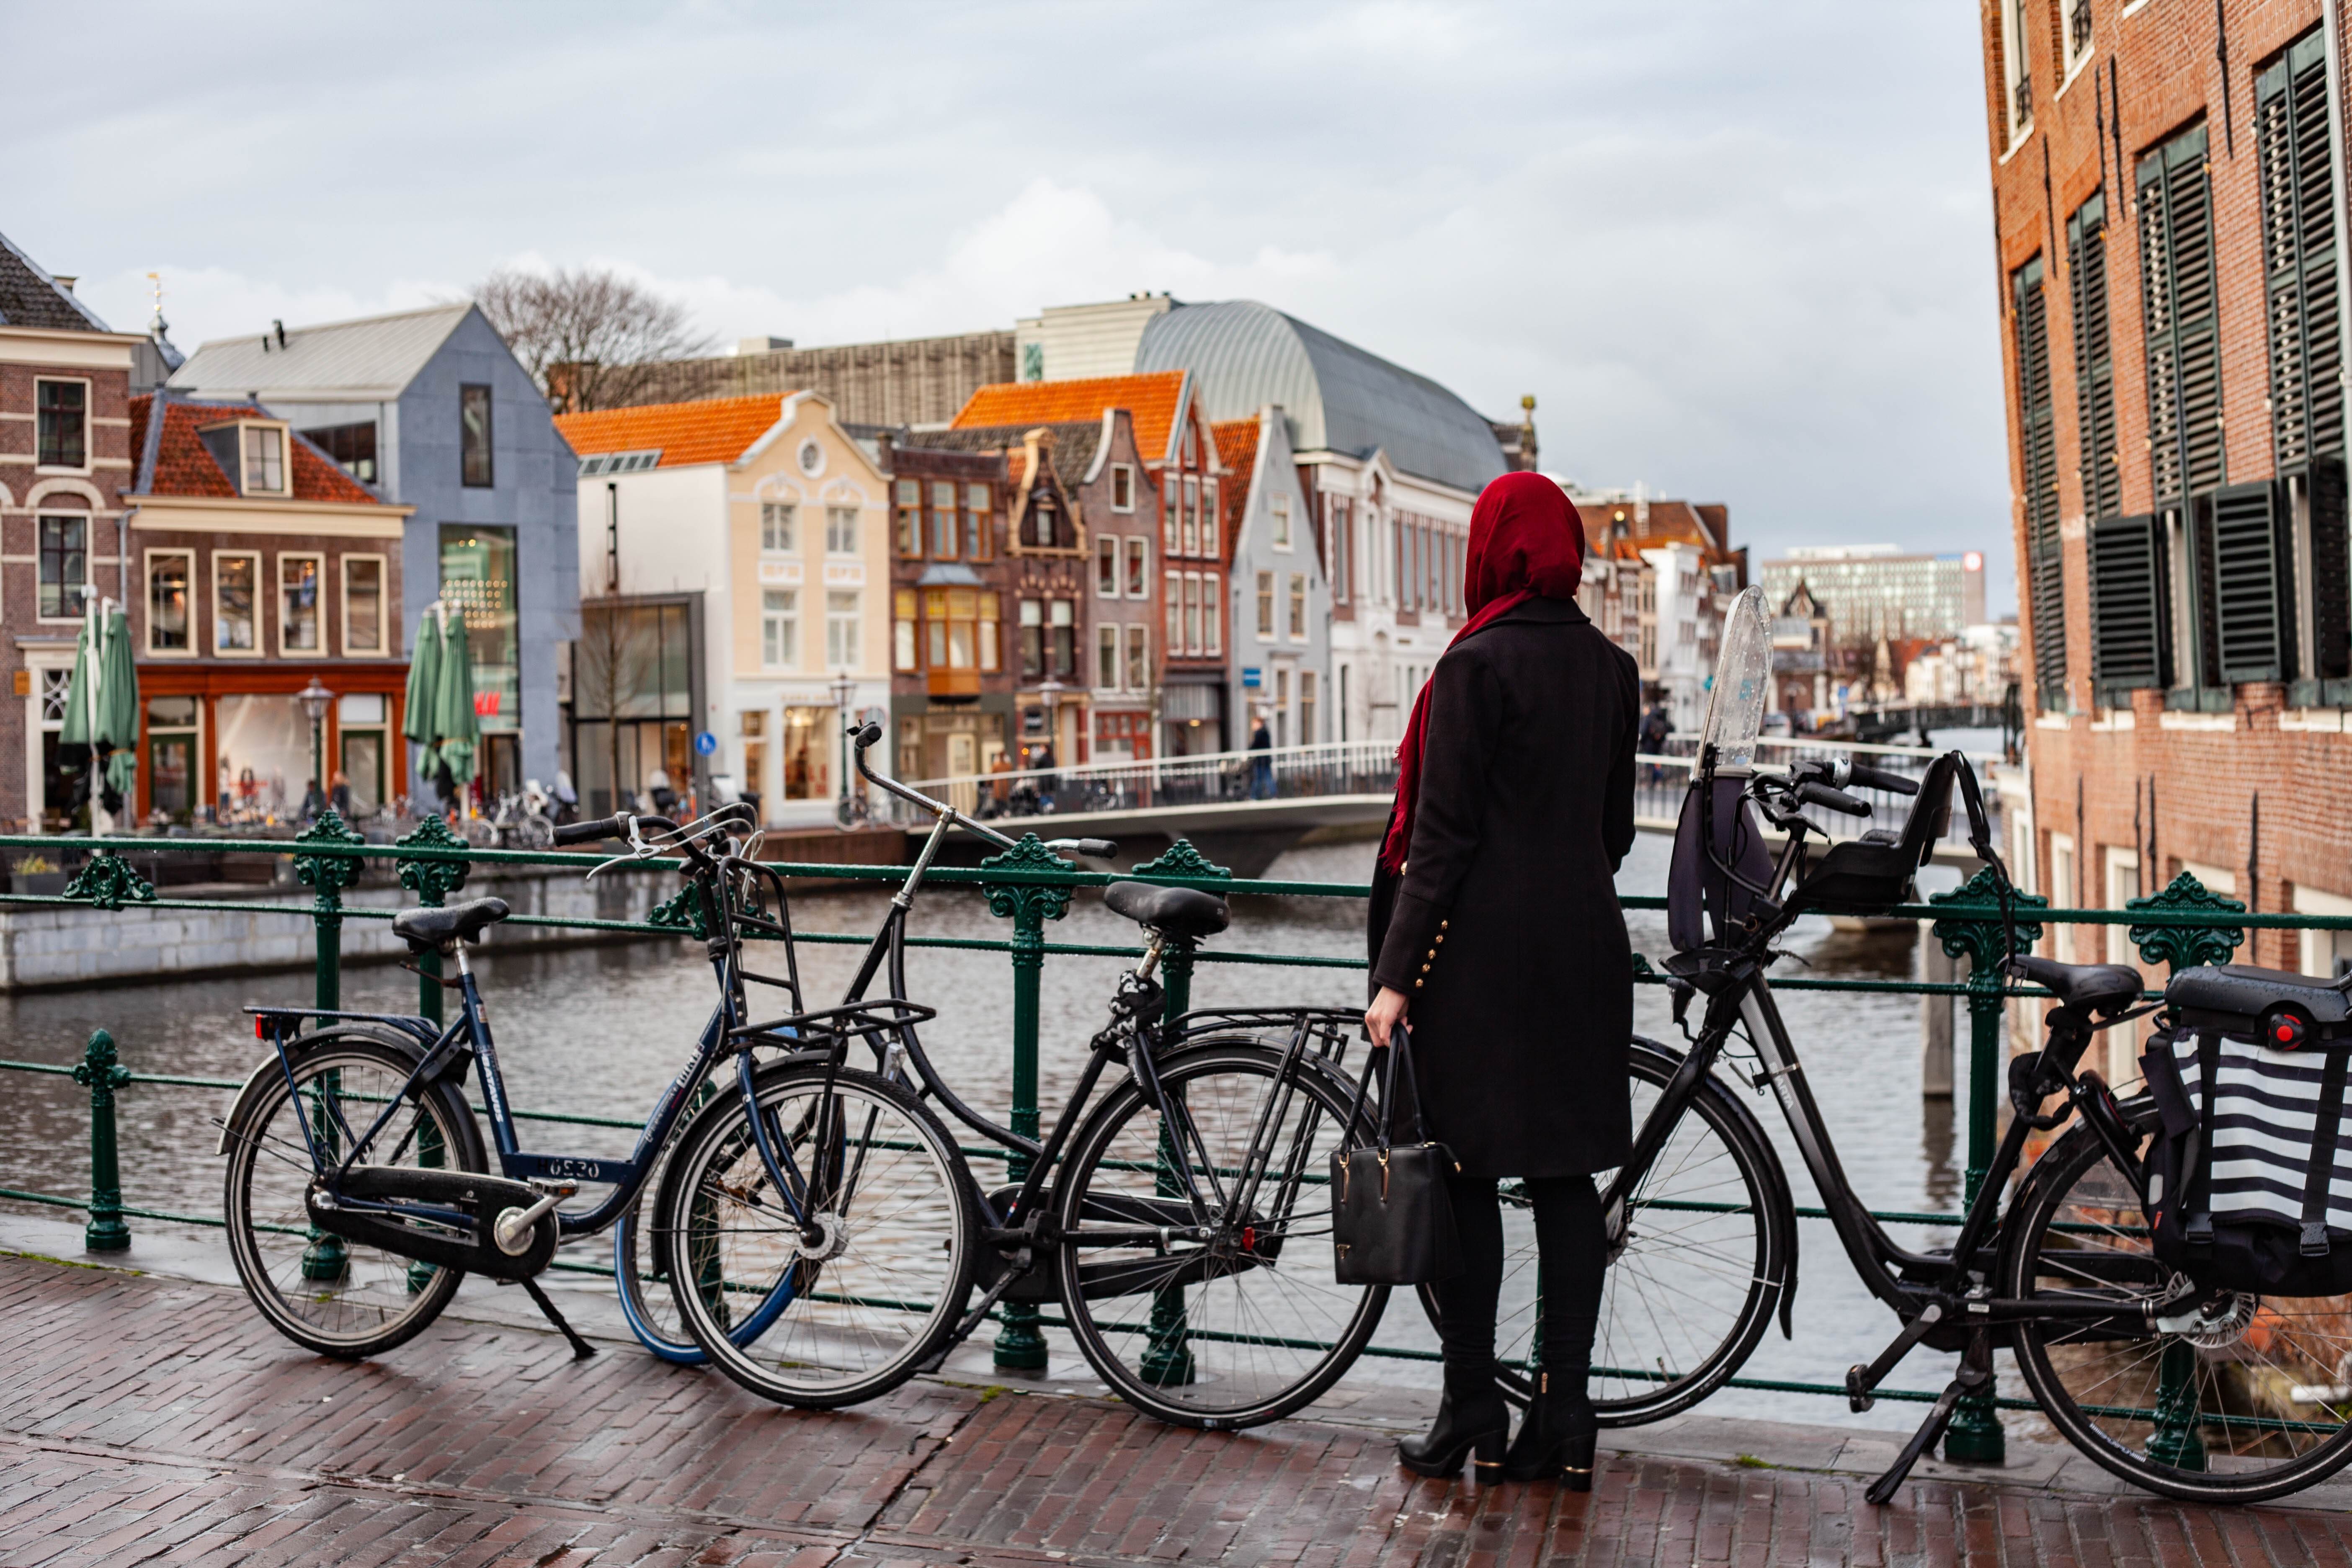
bicycle, waterway, urban area, canal, vehicle, mode of transport, bicycle wheel, town, city, transport, human settlement, architecture, winter, street, cycling, neighbourhood, bicycle handlebar, metropolitan area, recreation, bicycle accessory, building, tourism, cobblestone, bicycle part, mixed use, urban design, sports equipment, cityscape, downtown, road bicycle, vacation, house, road, bicycles equipment and supplies, snow